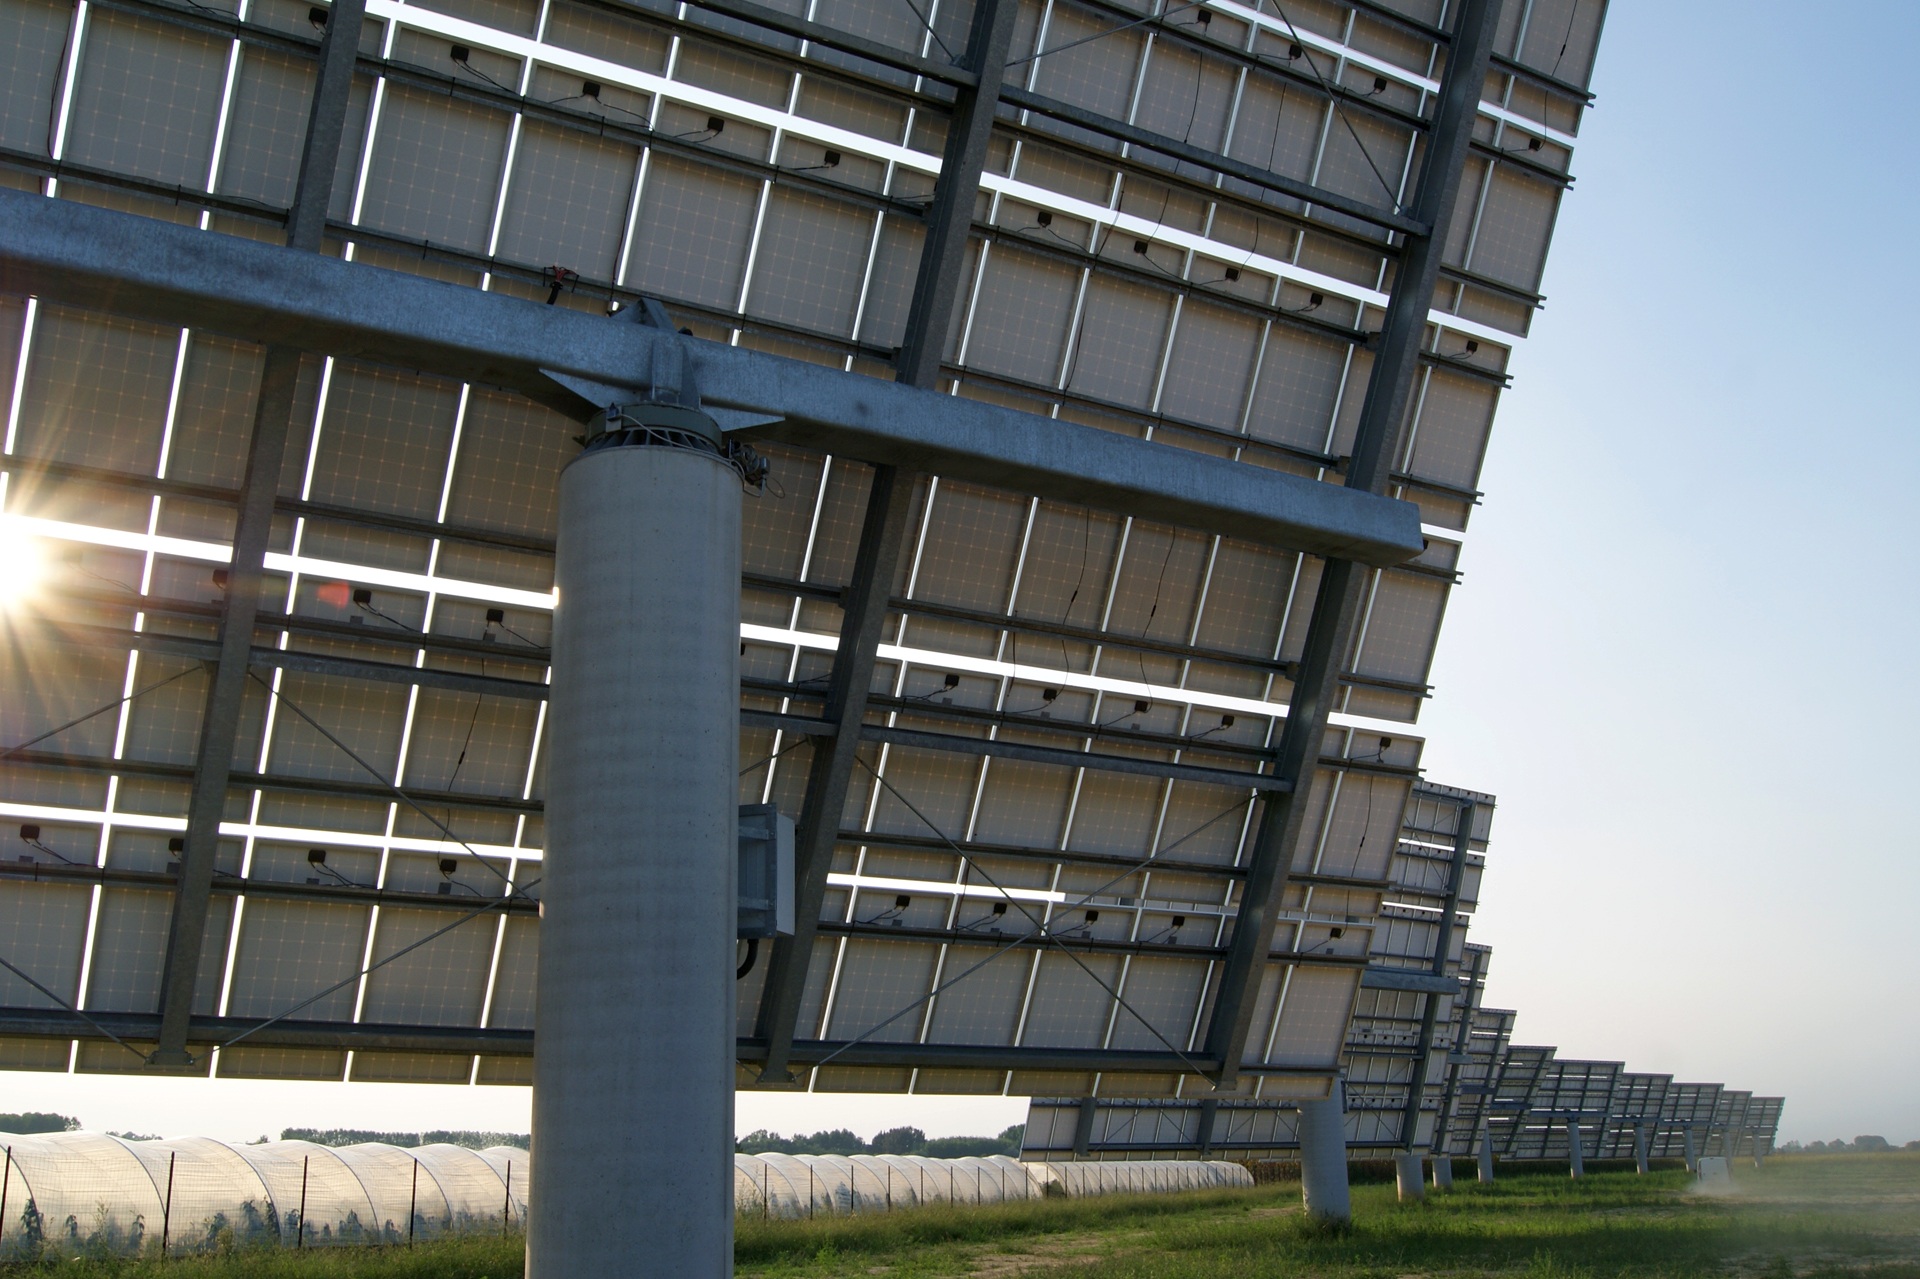
architecture, structure, construction, facade, stadium, solar, tower block, energy, solar panel, photovoltaic, solar panels, pv, residential area, photovoltaic panels, brutalist architecture